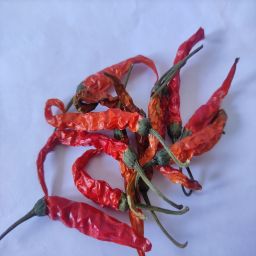
Crop: Chile Pepper
Quality: Dried